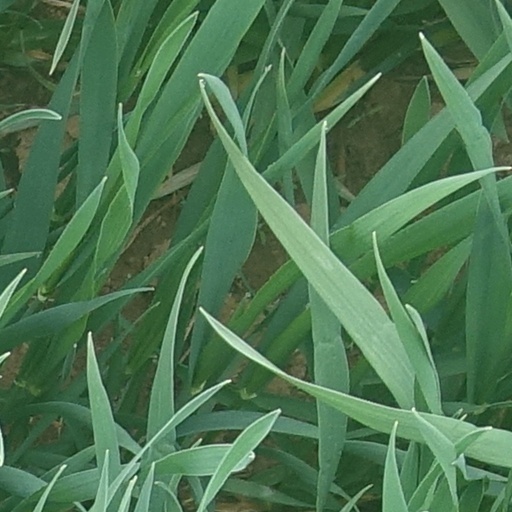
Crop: wheat